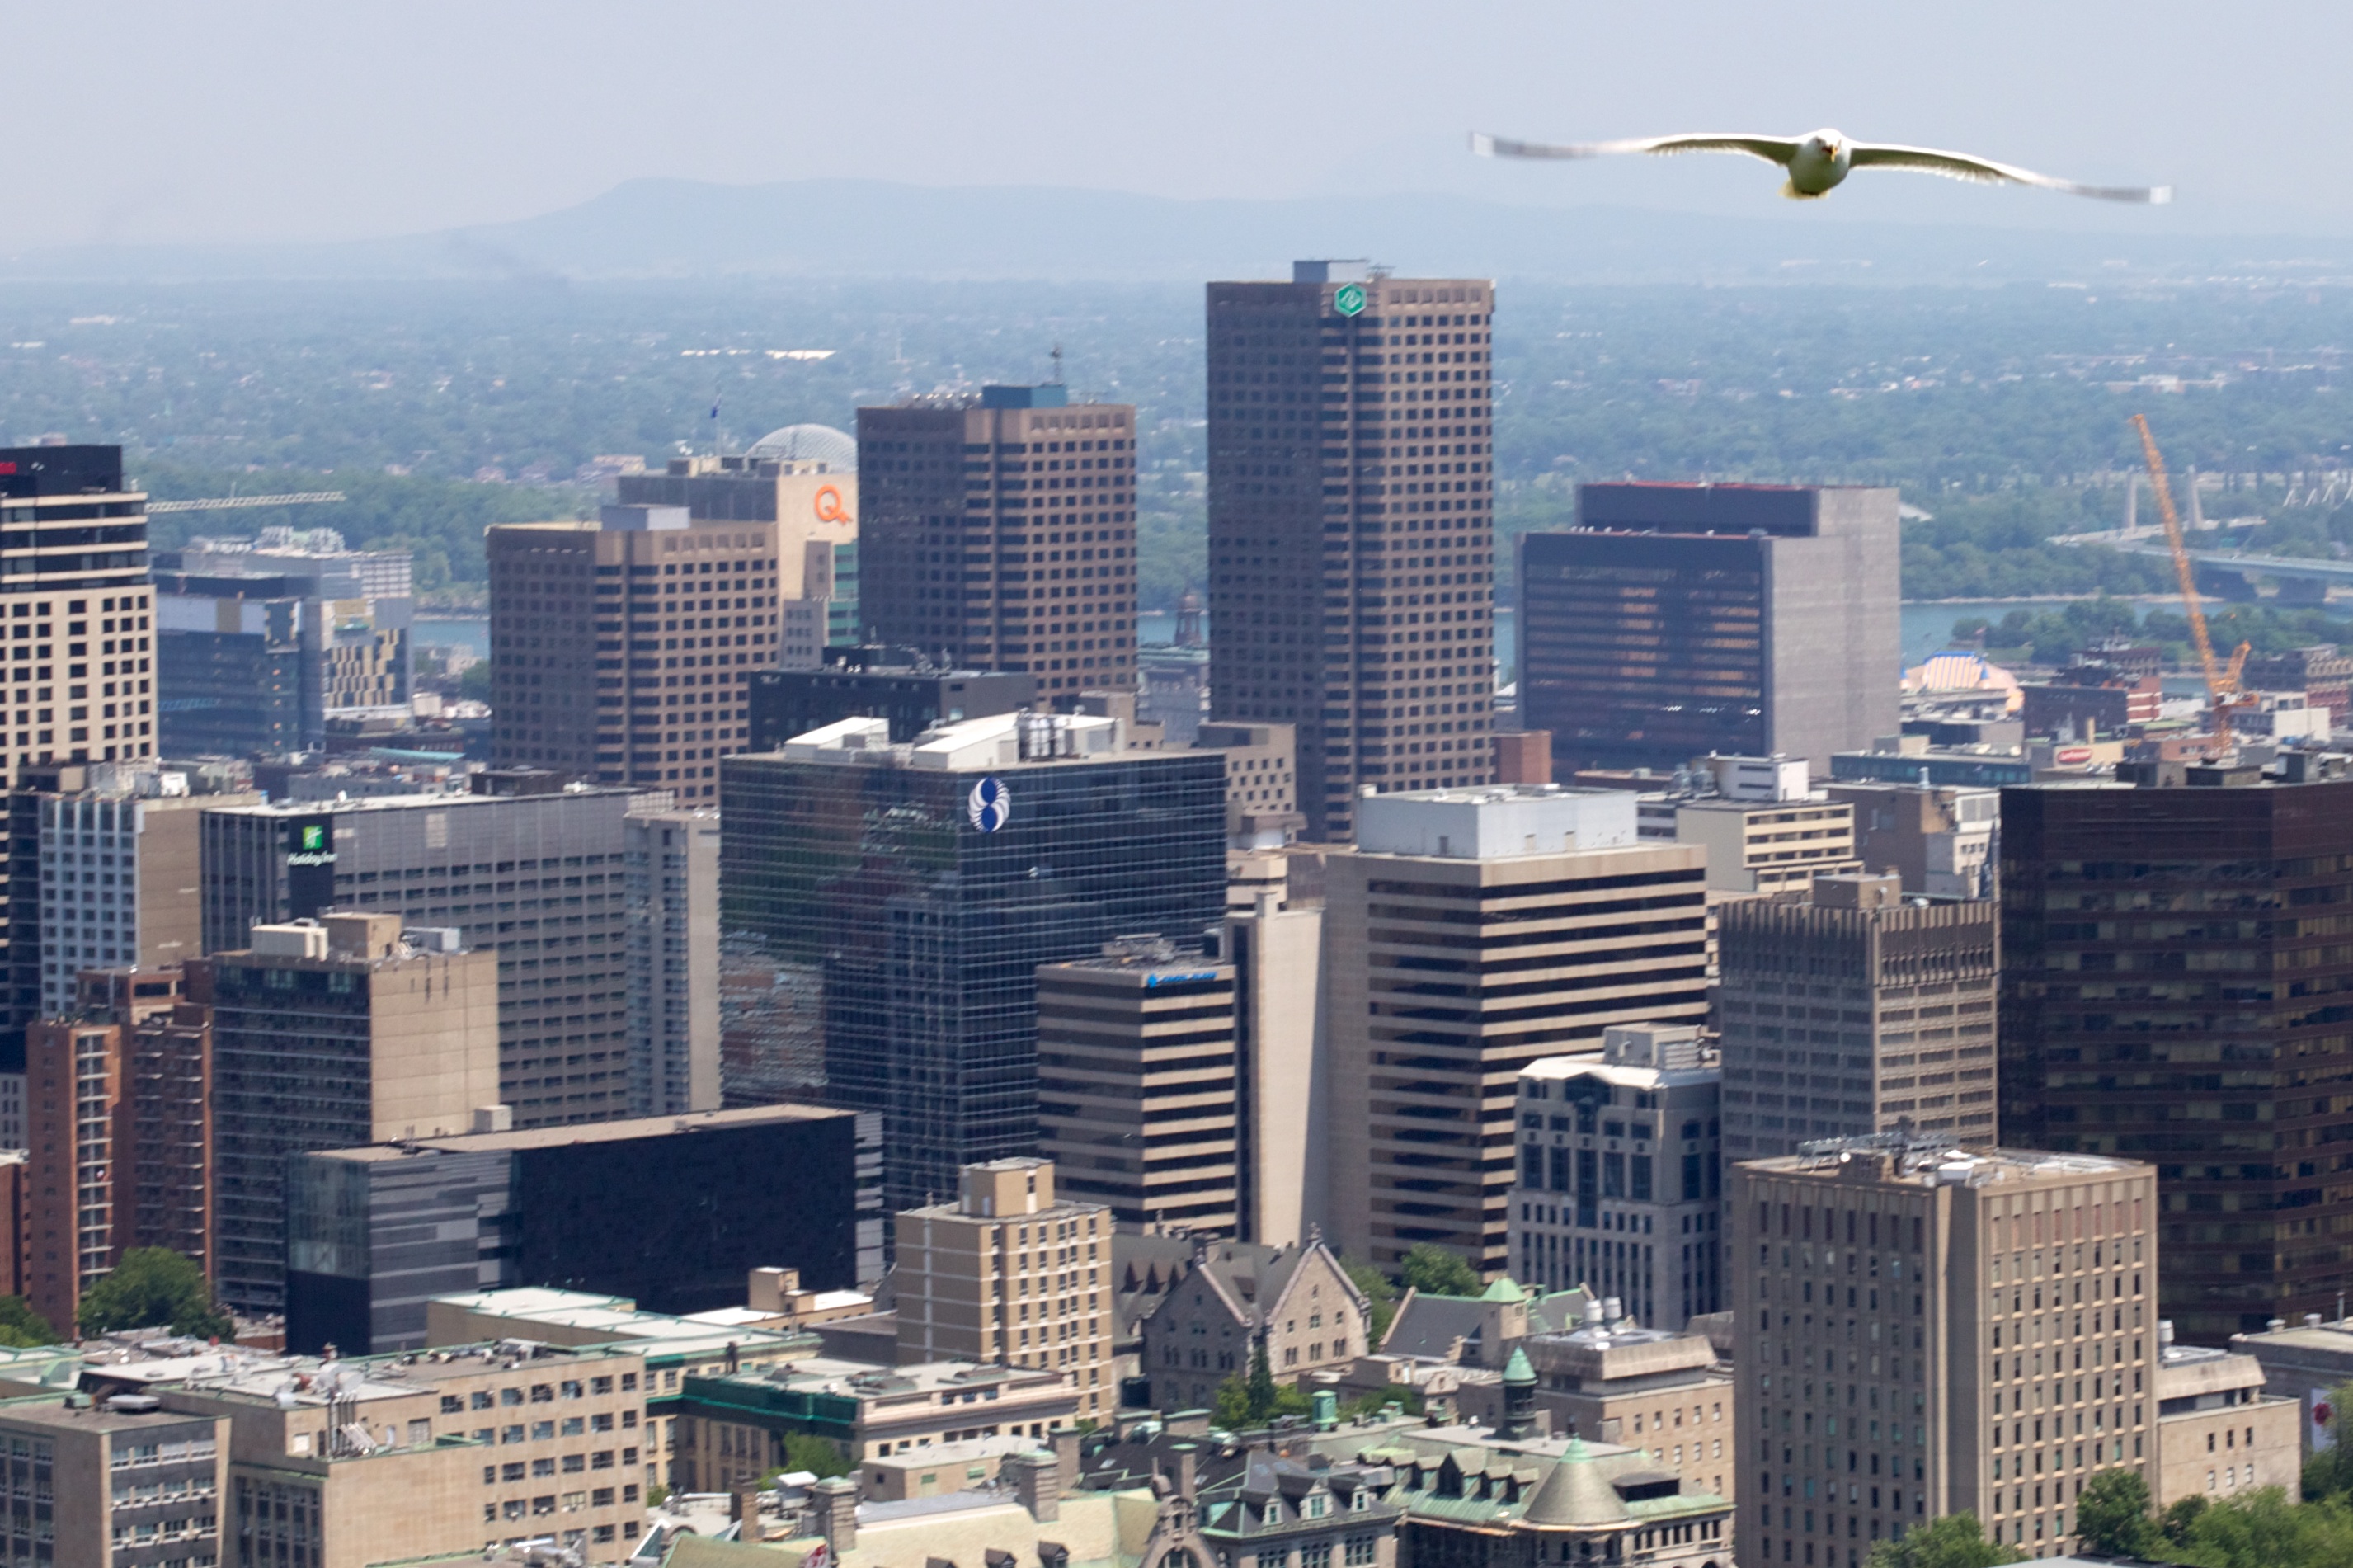
horizon, skyline, city, skyscraper, cityscape, downtown, tower, tower block, metropolis, neighbourhood, bird's eye view, aerial photography, urban area, residential area, geographical feature, human settlement, atmosphere of earth, metropolitan area